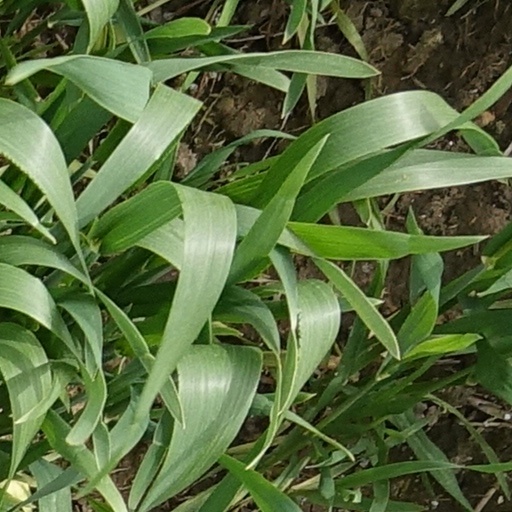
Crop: wheat